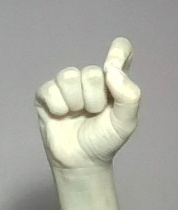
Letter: fa